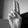
ASL letter: U